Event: Nepal Earthquake
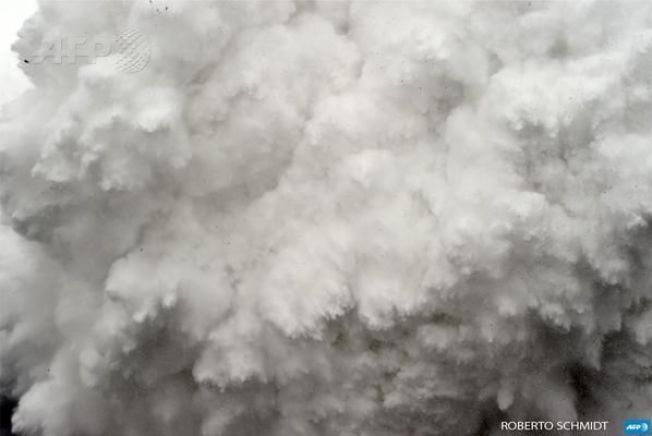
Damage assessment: no_damage